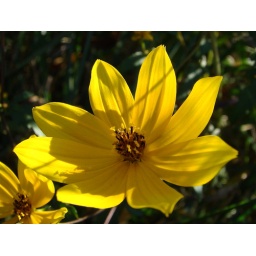
Nice yellow flower near home